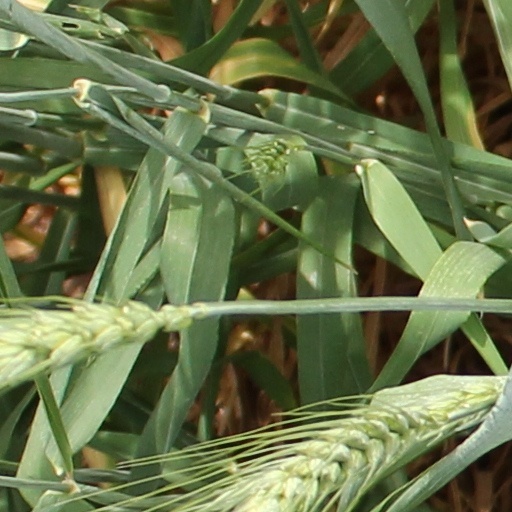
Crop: wheat